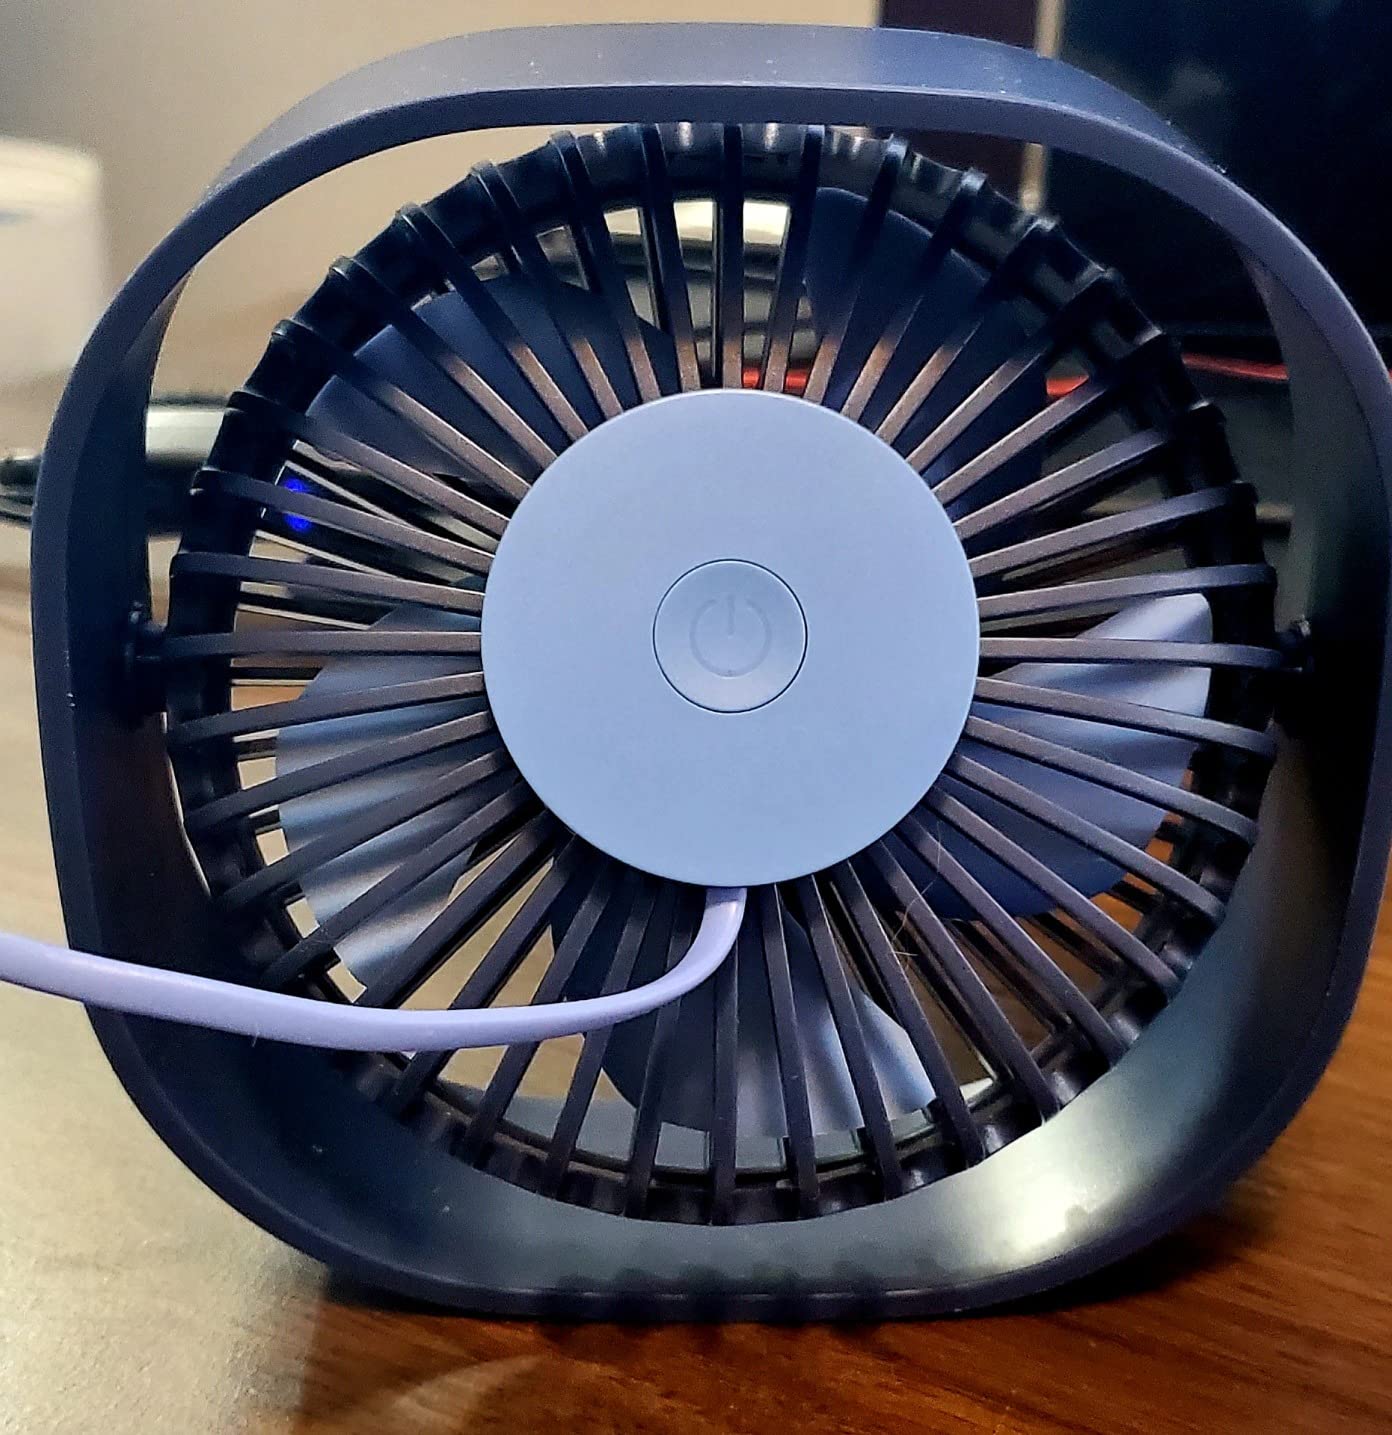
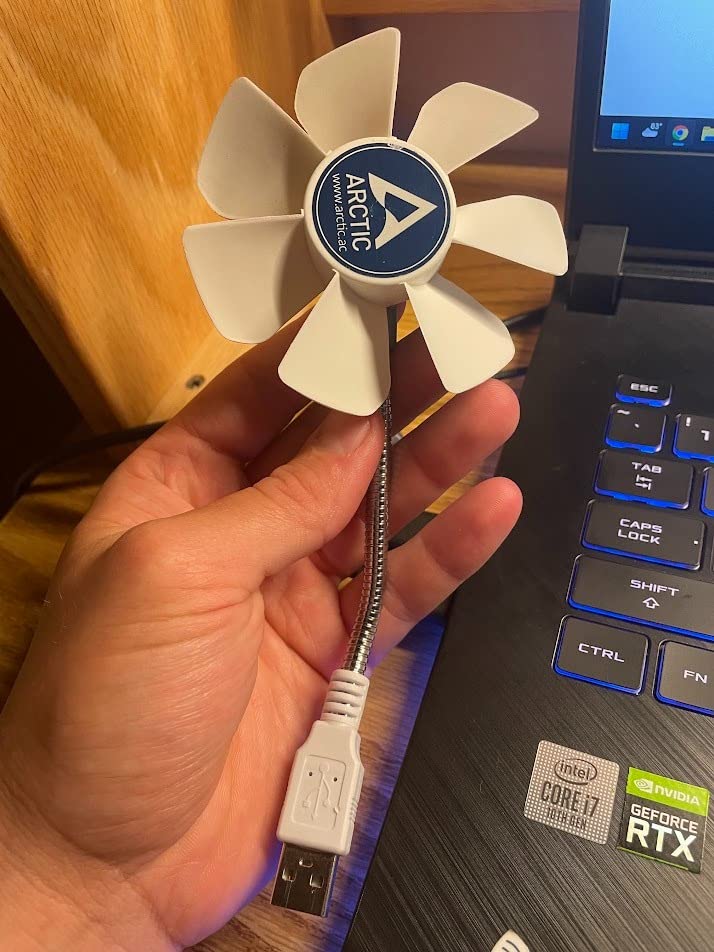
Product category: fan
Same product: no